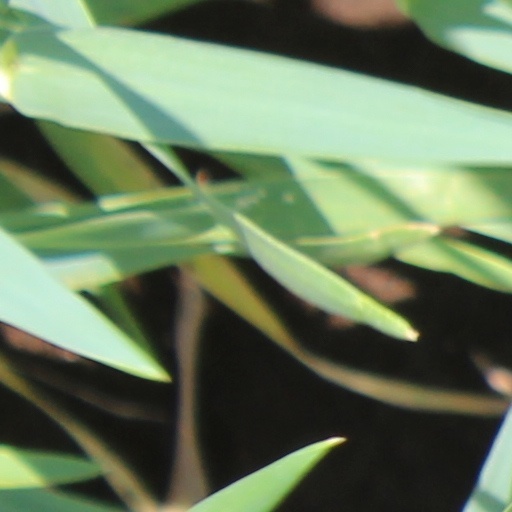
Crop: wheat